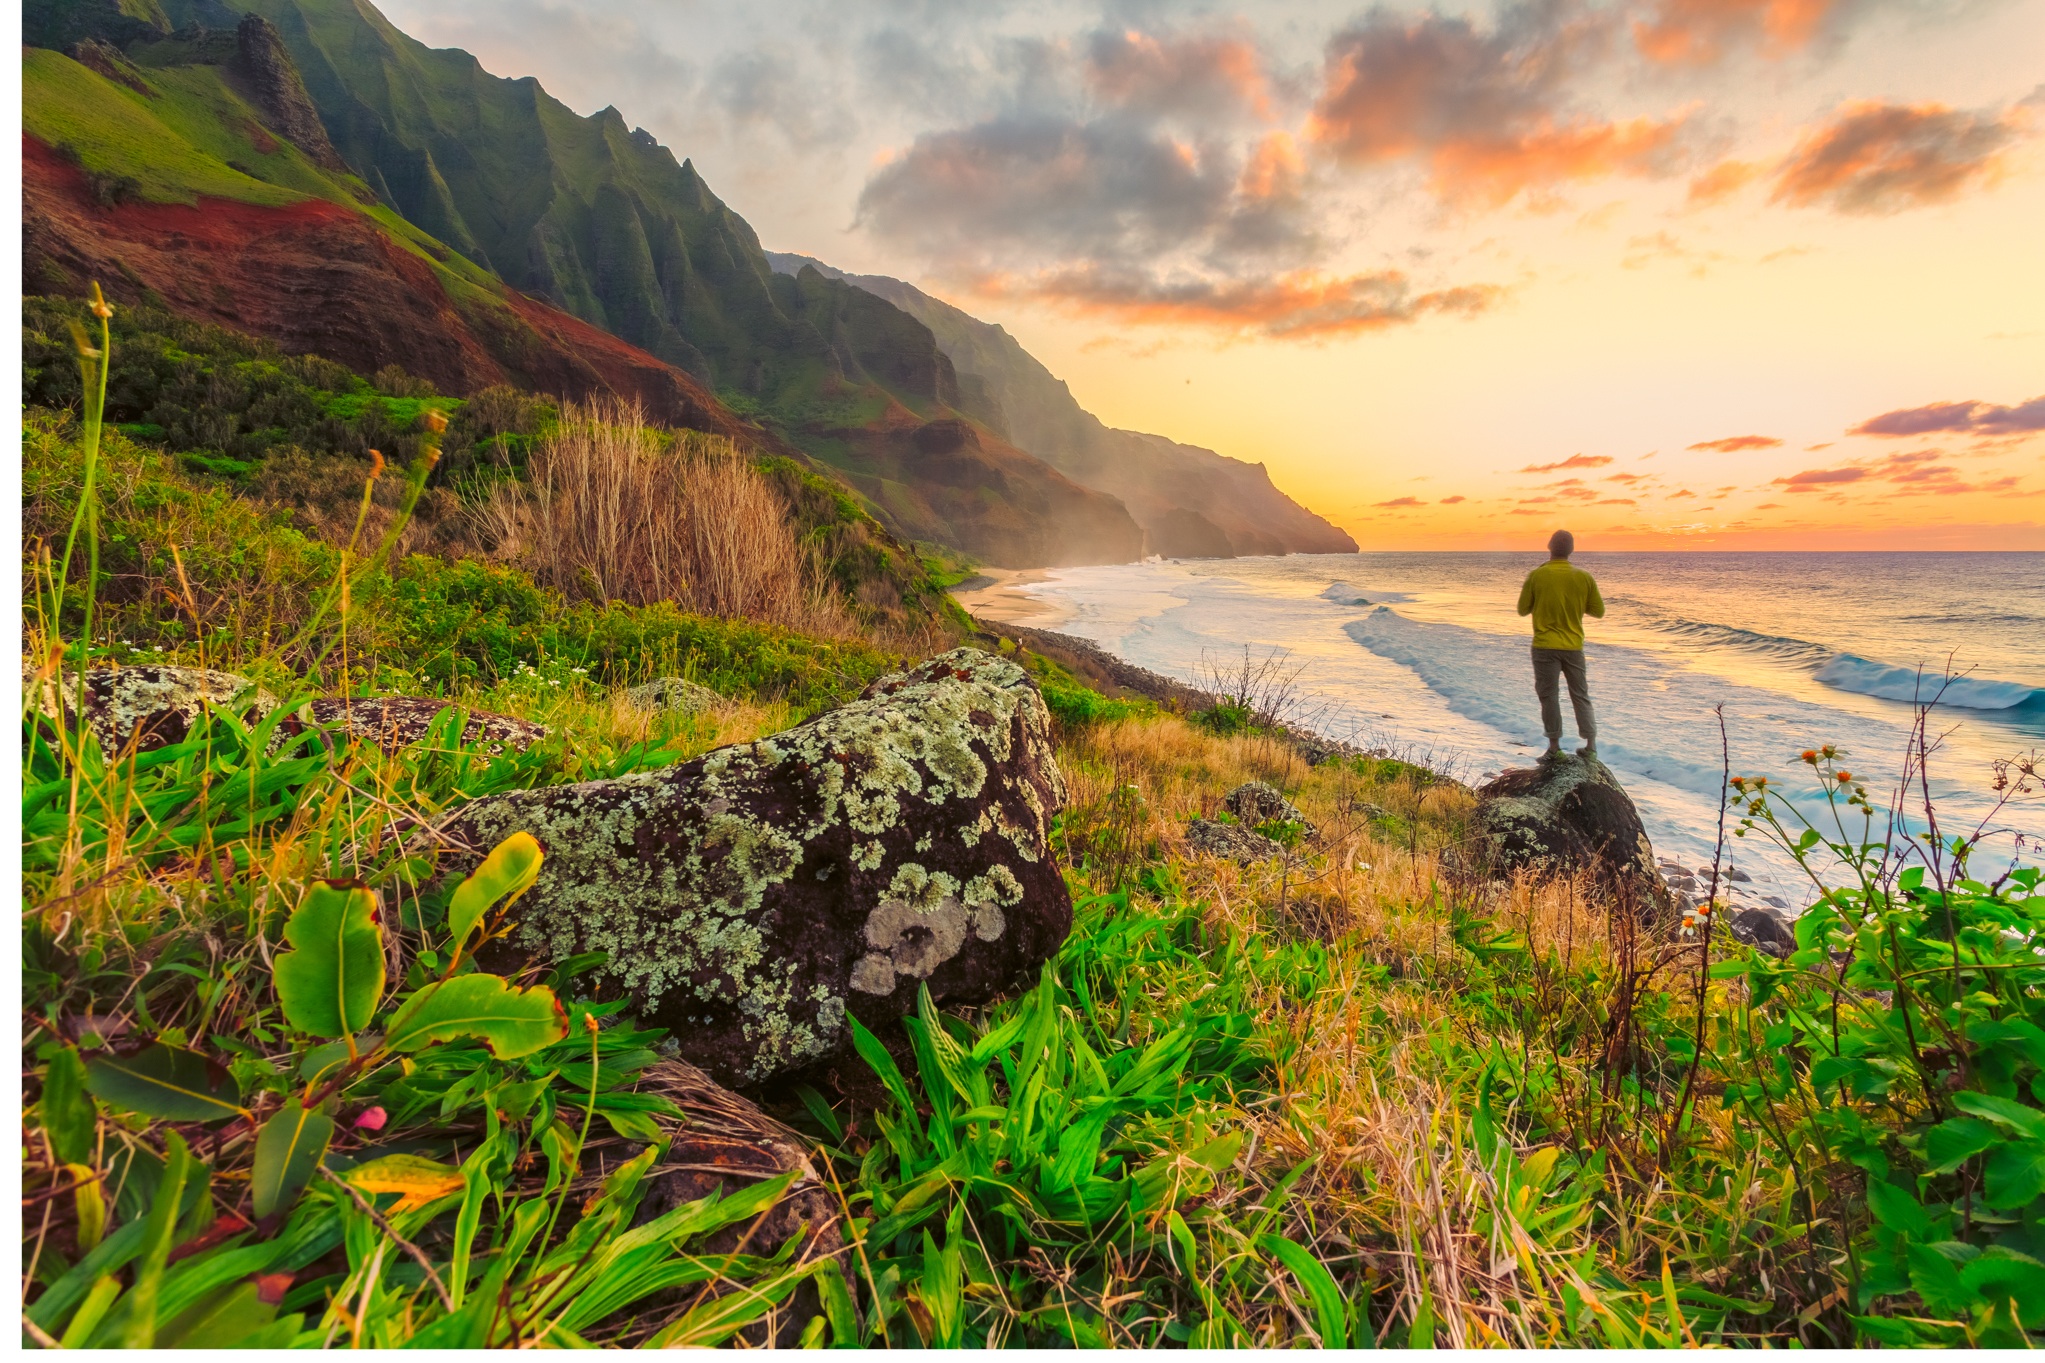
man, landscape, sea, coast, water, nature, rock, ocean, wilderness, mountain, sunrise, sunset, meadow, shore, cliff, bay, terrain, waves, mountains, habitat, loch, natural environment, geographical feature